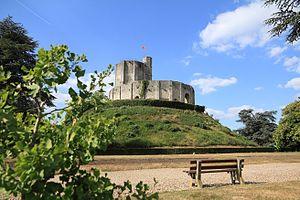
Vue du château de Gisors en juin 2011, Normandie, France.
Cet article recense de manière non exhaustive les châteaux, maisons fortes, manoirs, mottes castrales, situés dans le département français de l'Eure, en France.
Le château de Gisors est un ancien château fort, construit entre la fin du XIᵉ siècle et le XVIᵉ siècle, qui se dresse sur la commune de Gisors dans le département de l'Eure et la région Normandie.
Cet article recense une partie des monuments historiques de l'Eure, en France.